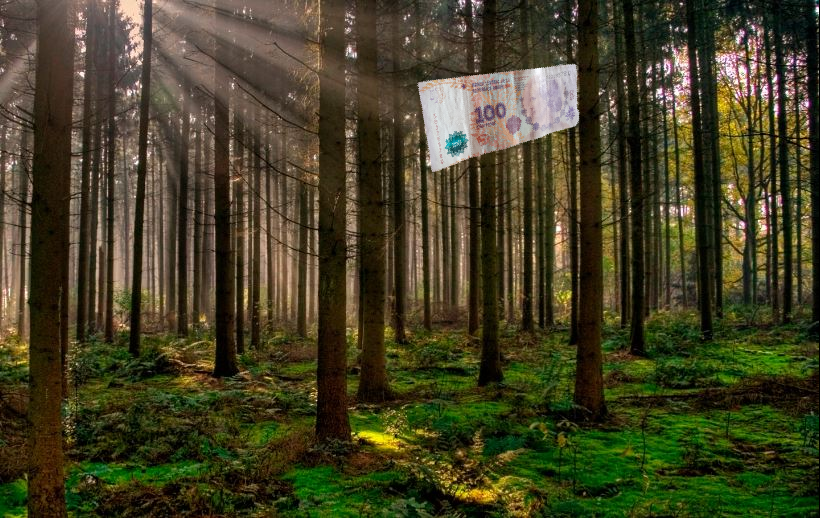
Denominación: 100